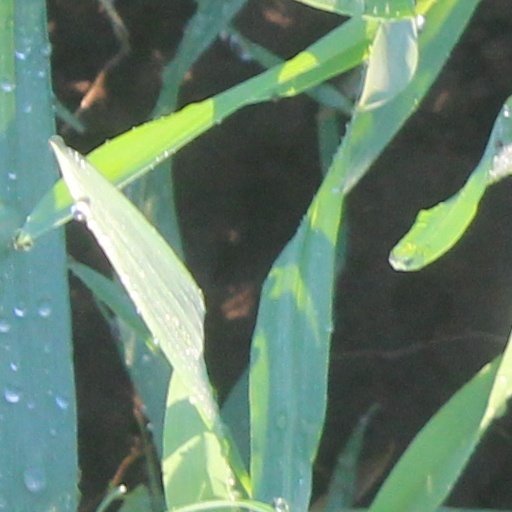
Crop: wheat